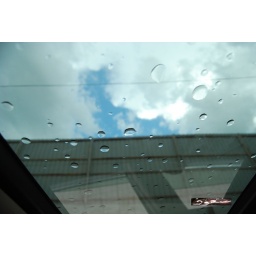
My Father in law's house after a rainy day in Taif. Rain drops at the roof of my car